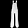
Label: Trouser